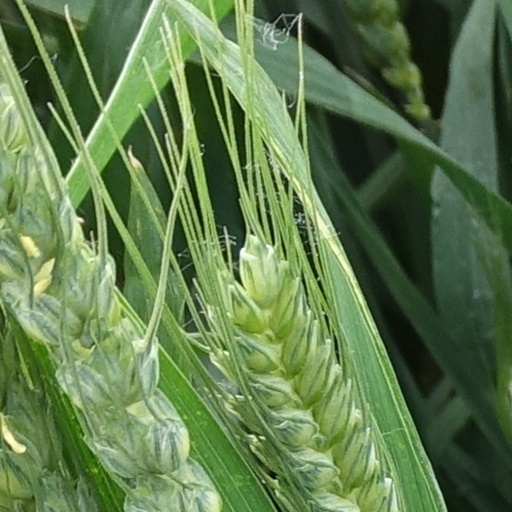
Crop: wheat